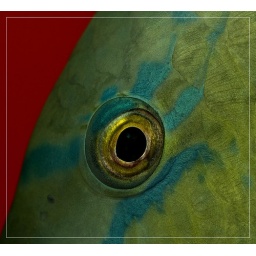
the red backround was real as the fish too - seen in china, dalian.